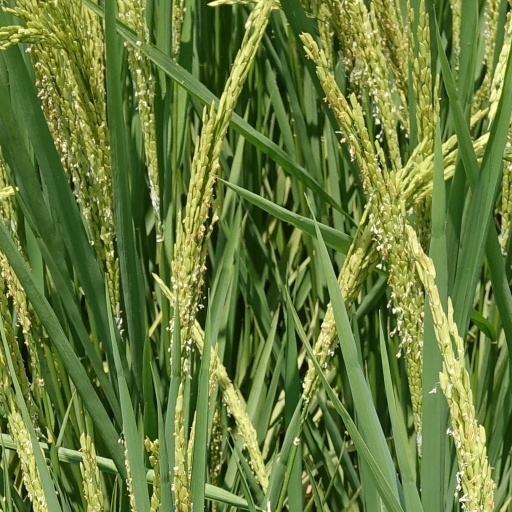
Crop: rice